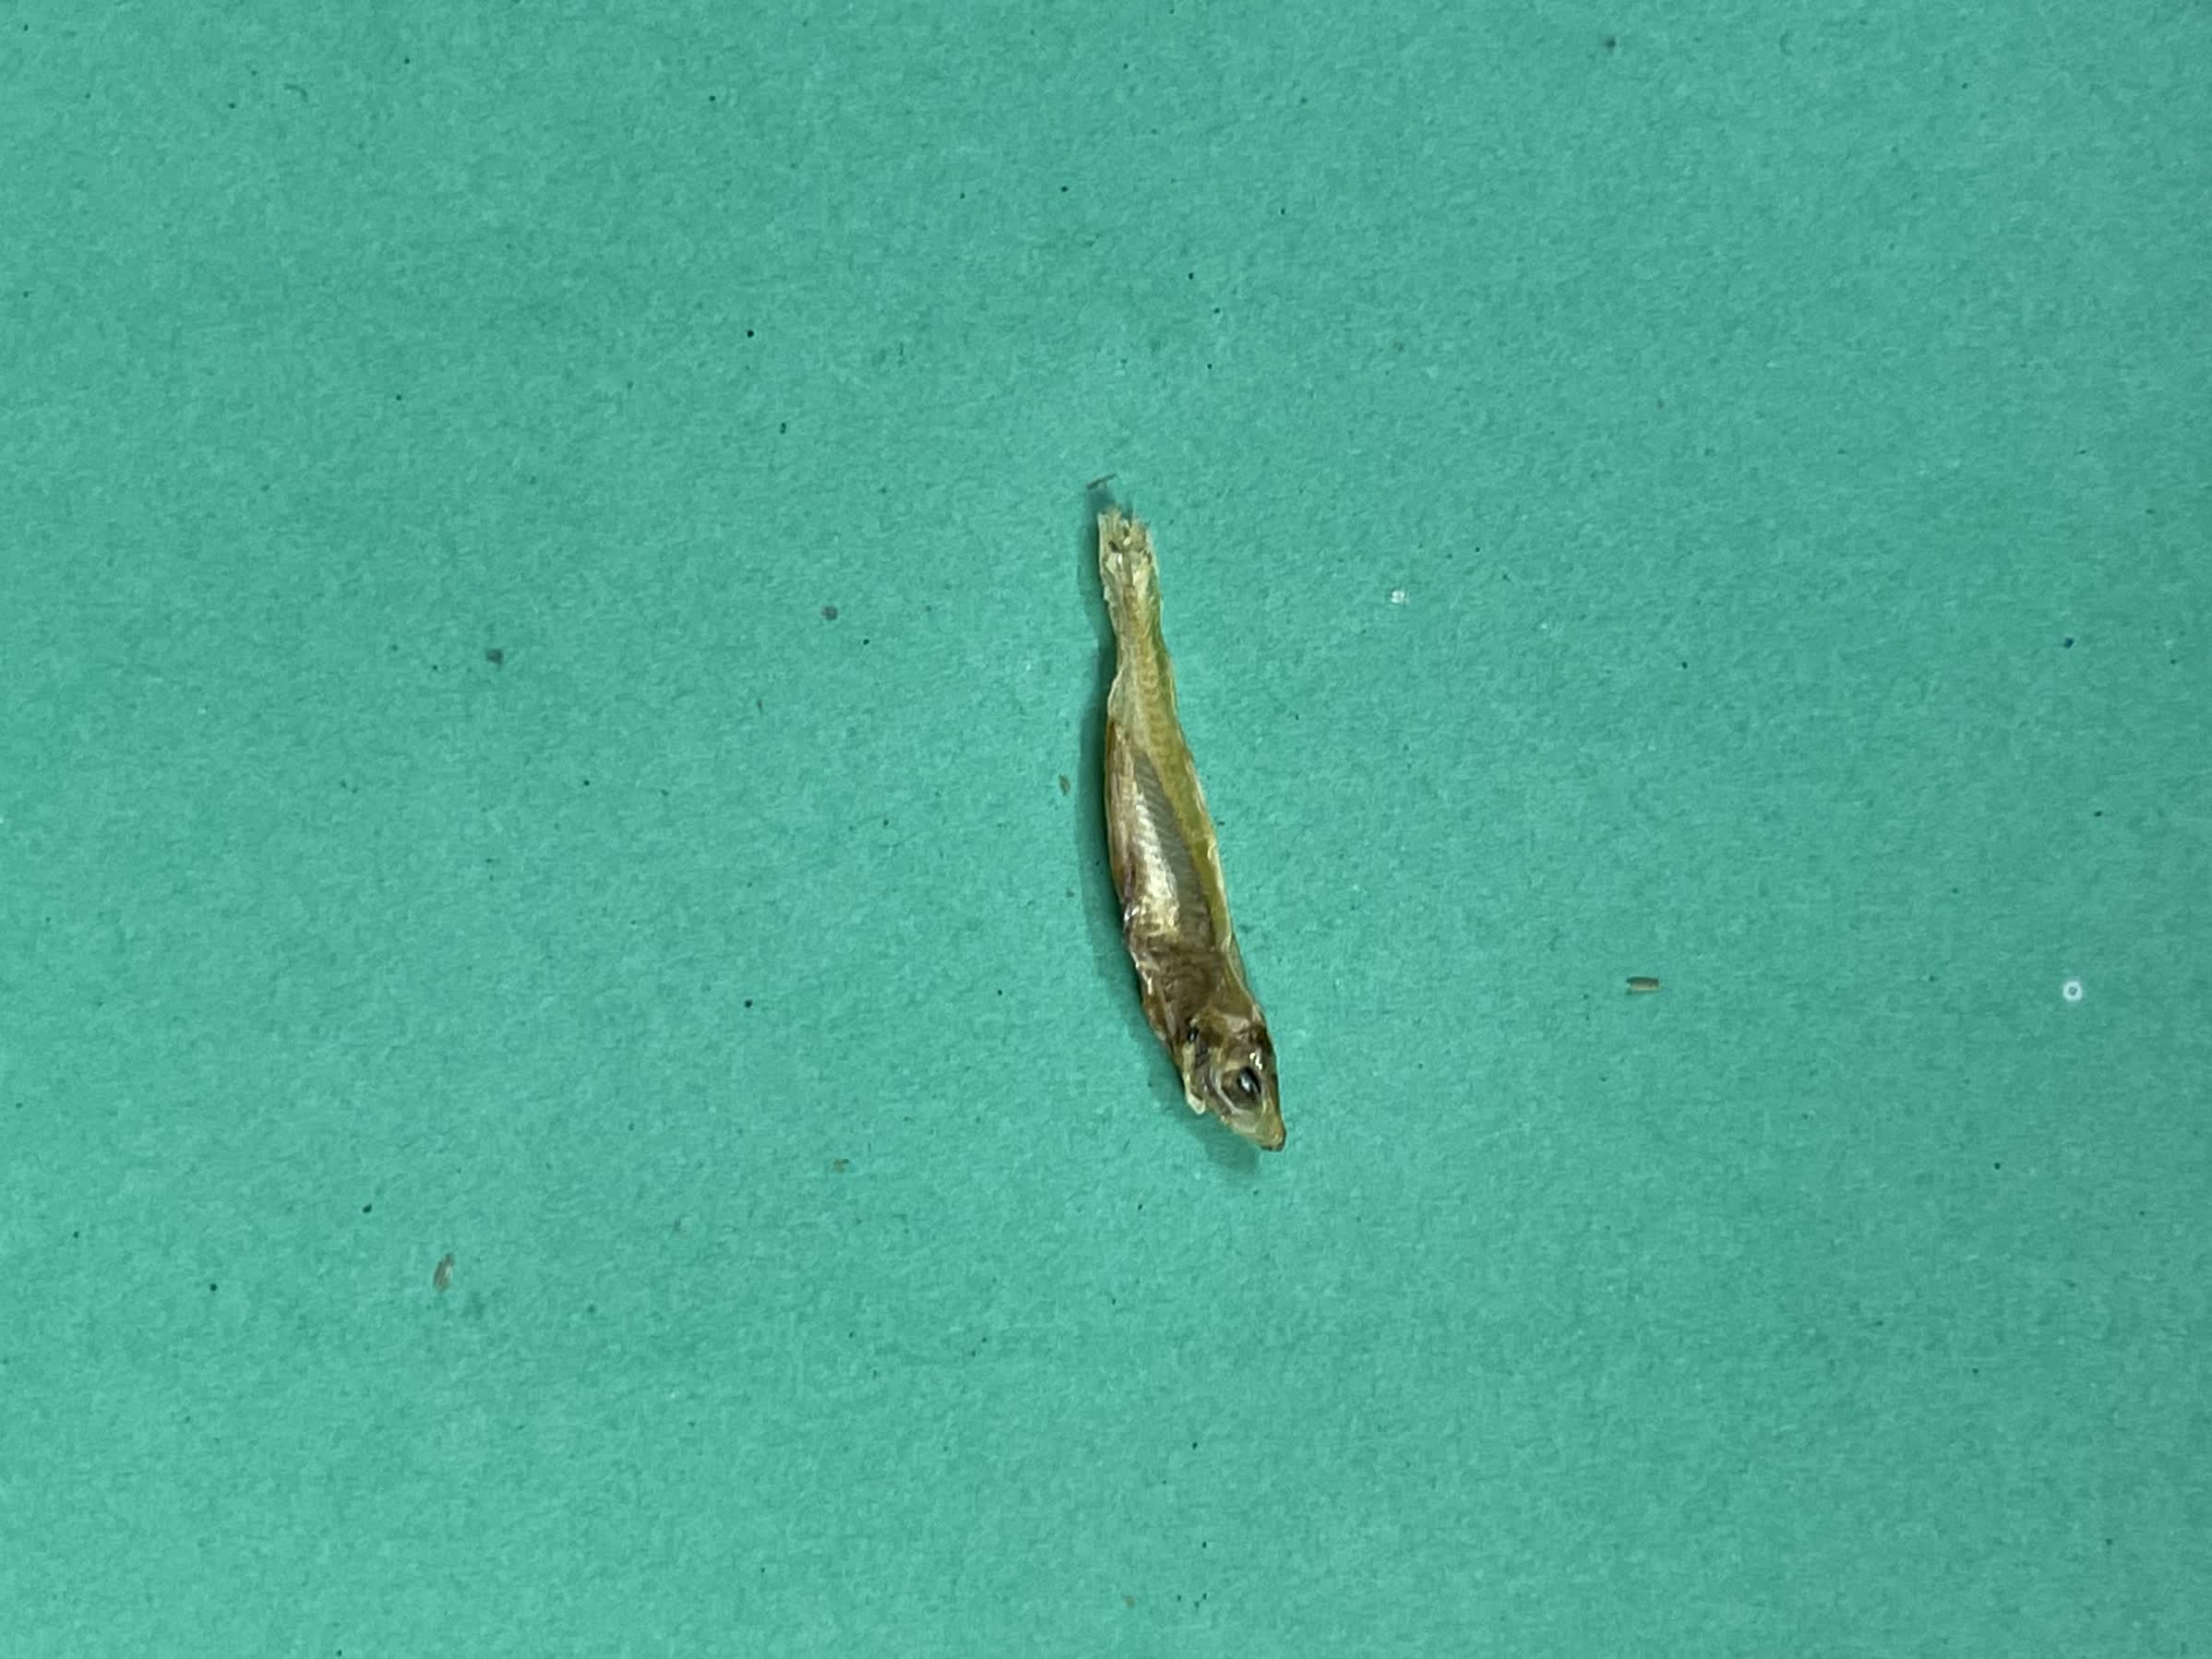
Species: kachki